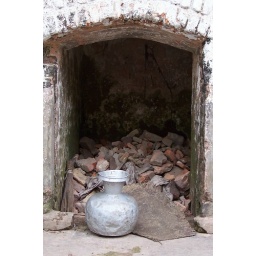
Nestled in the wall of an almost abandoned building